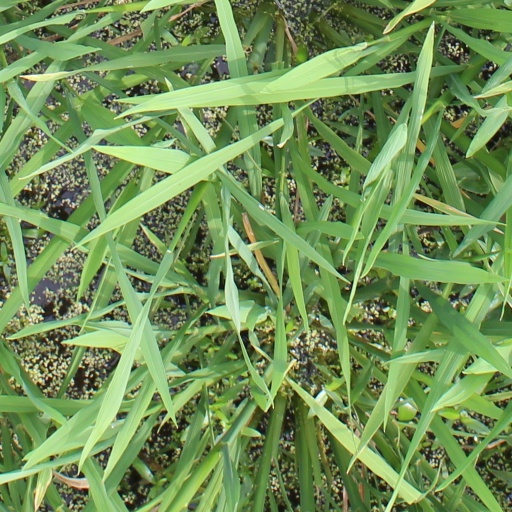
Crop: rice